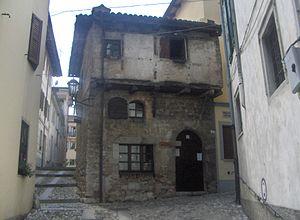
Cividale del Friuli est une commune de la province d'Udine dans la région autonome du Frioul-Vénétie Julienne en Italie. Elle est classée au Patrimoine Mondial de l'UNESCO.